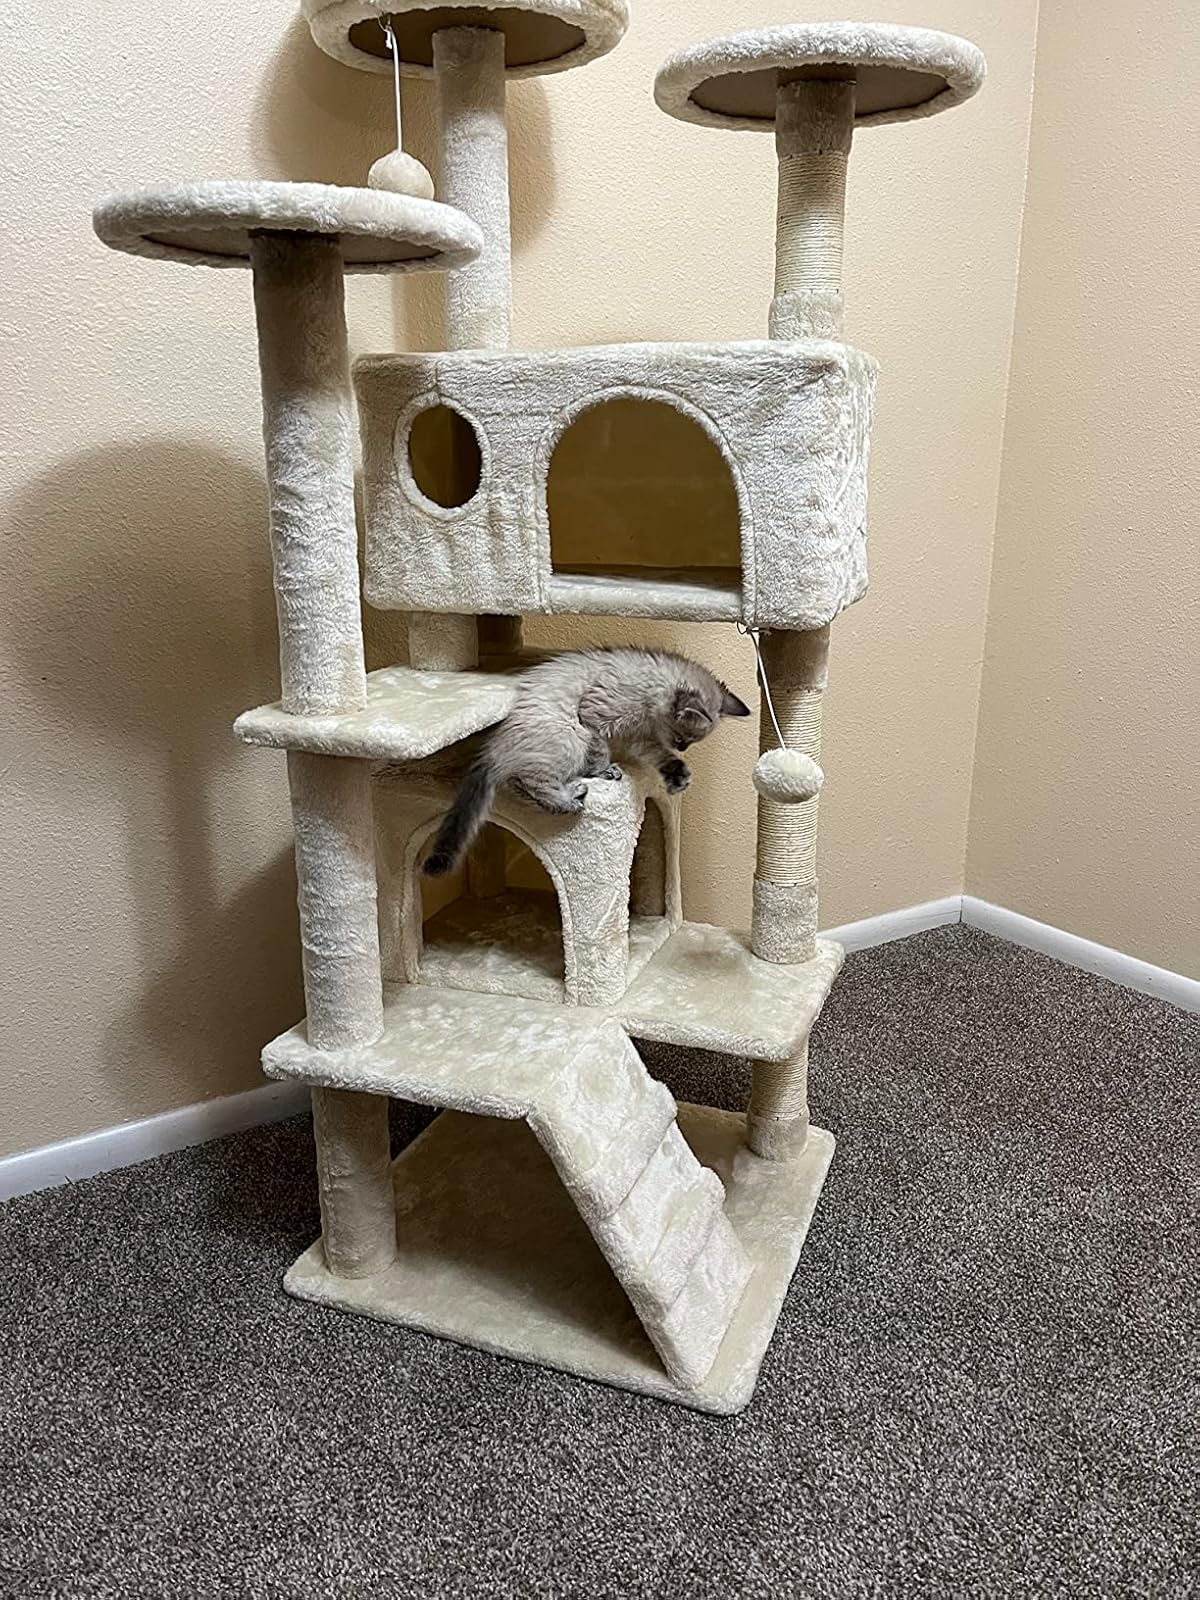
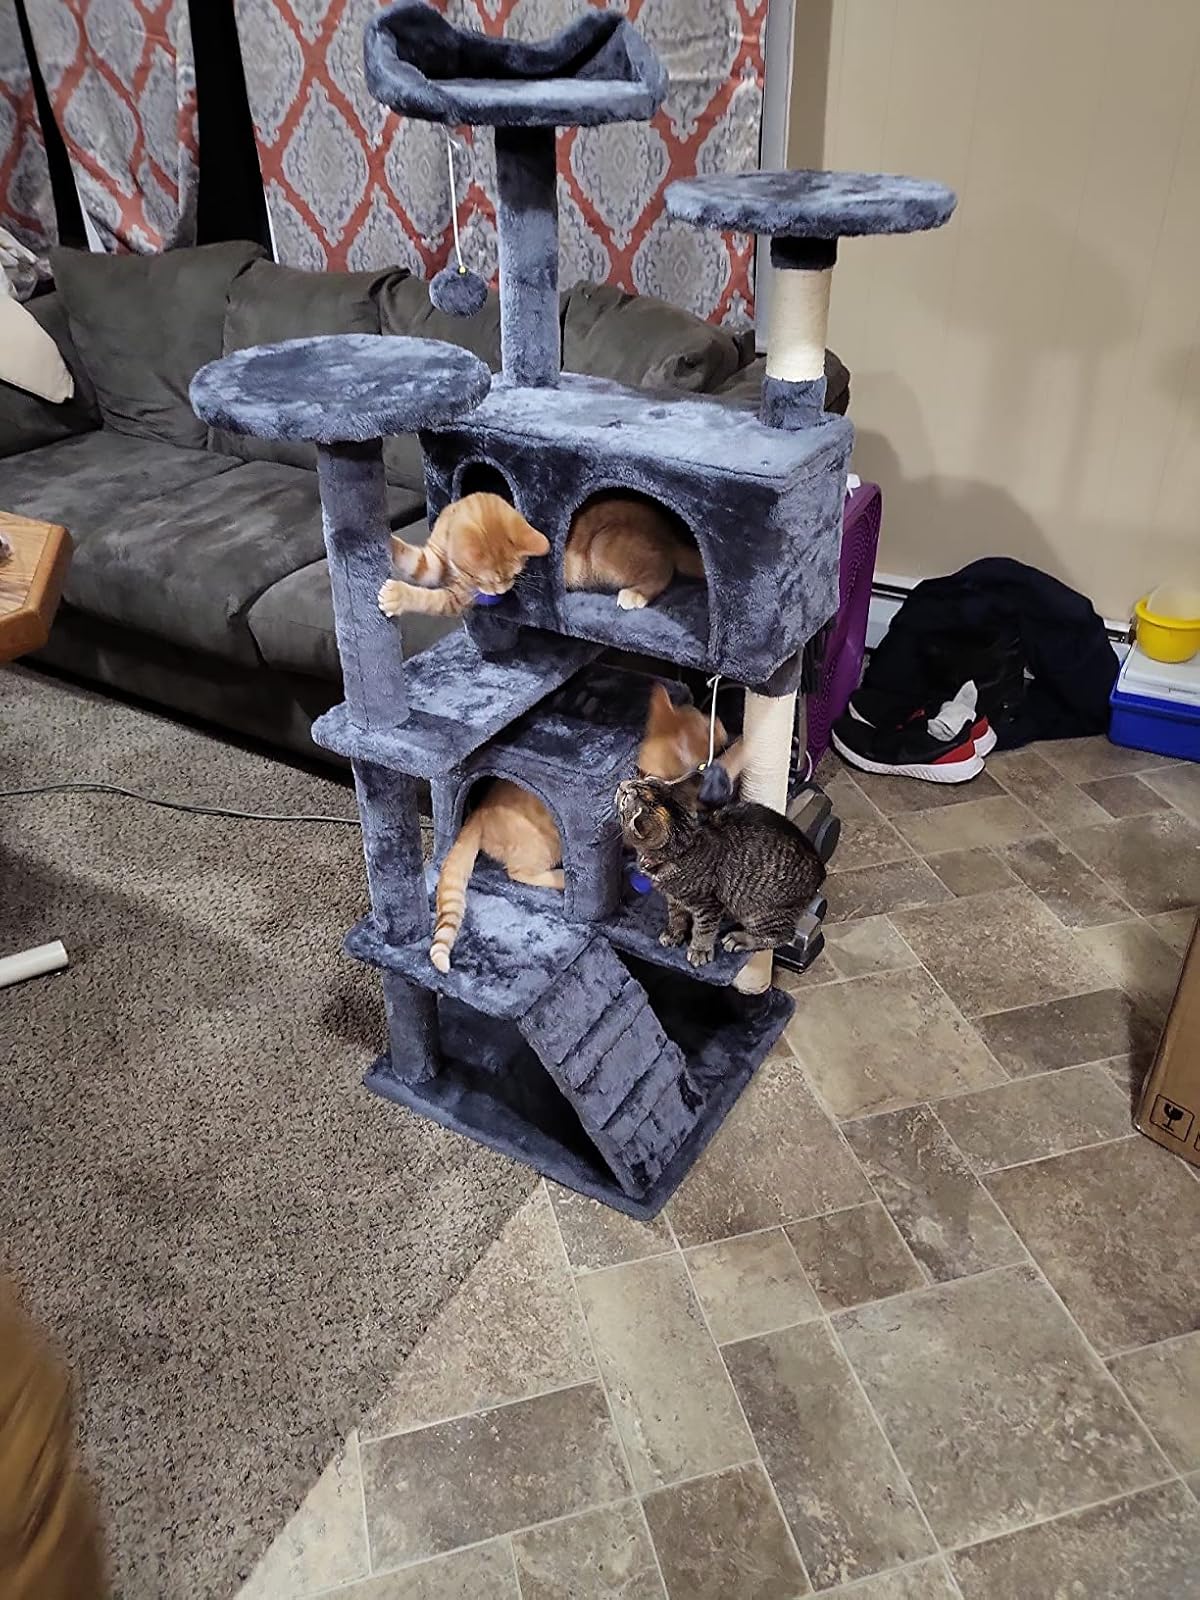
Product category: items_cat tree
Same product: no